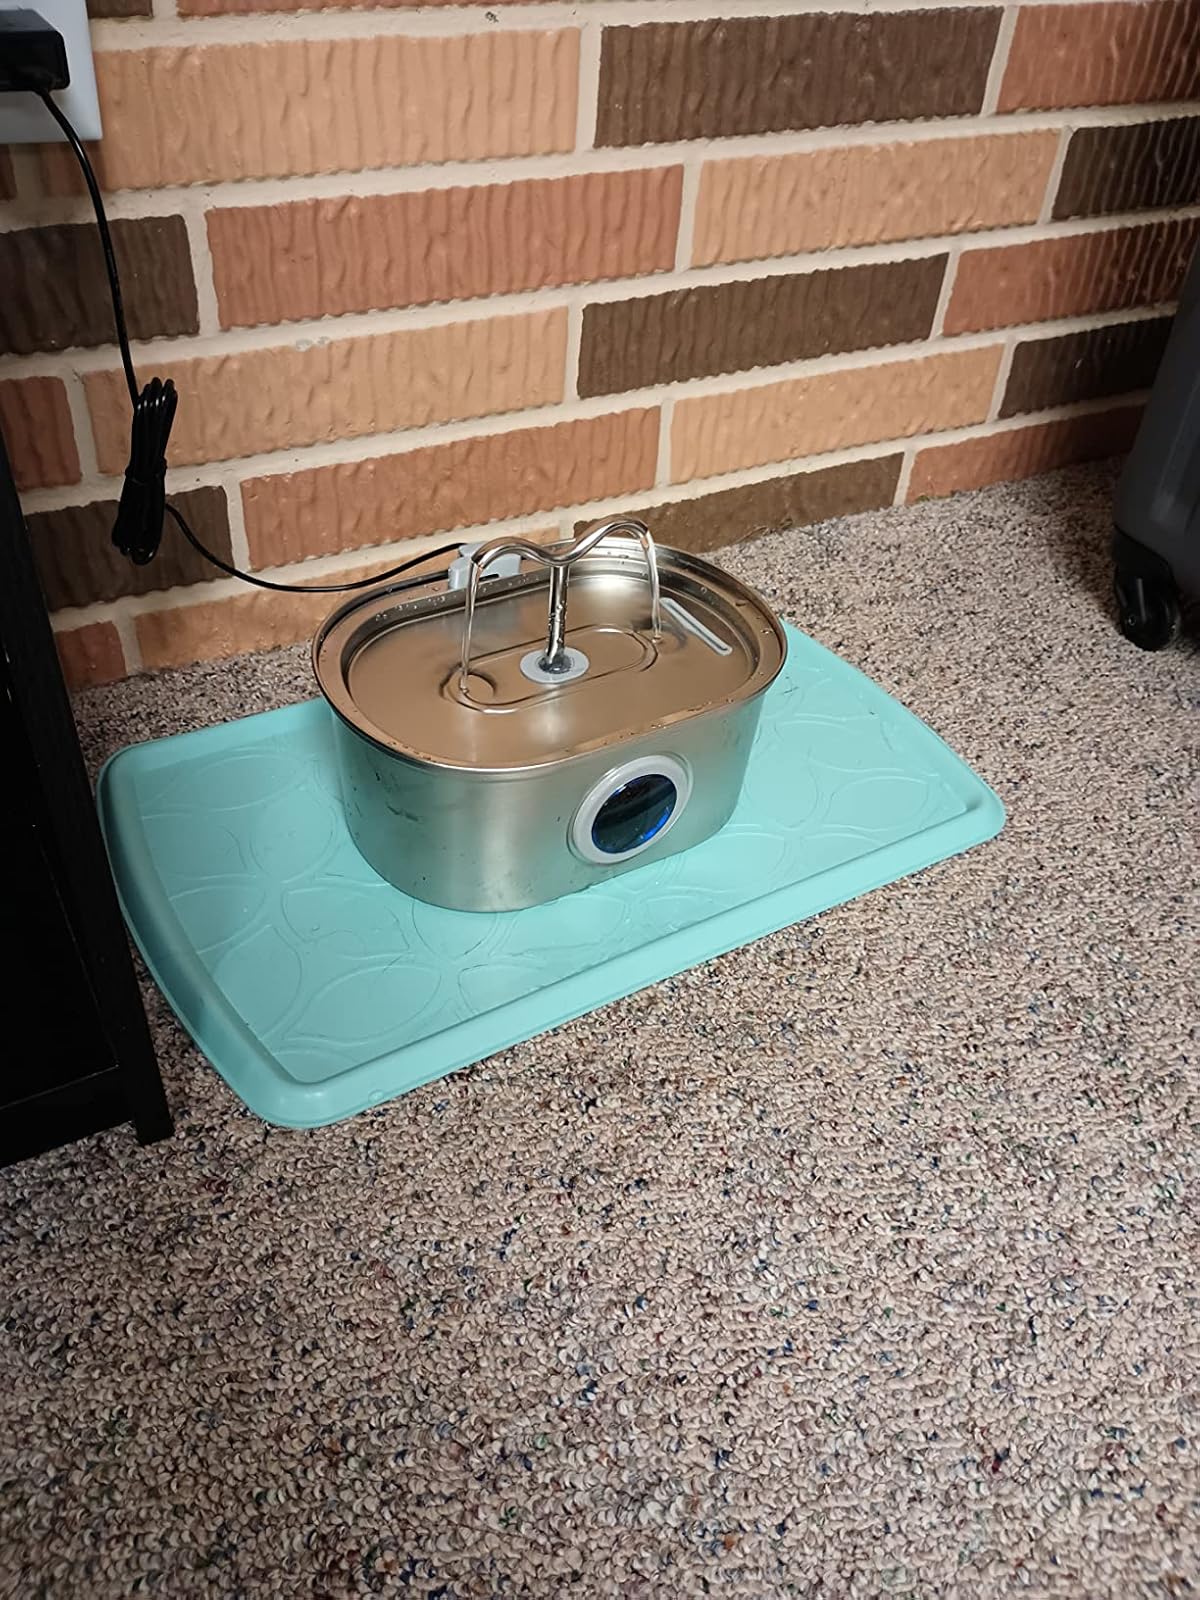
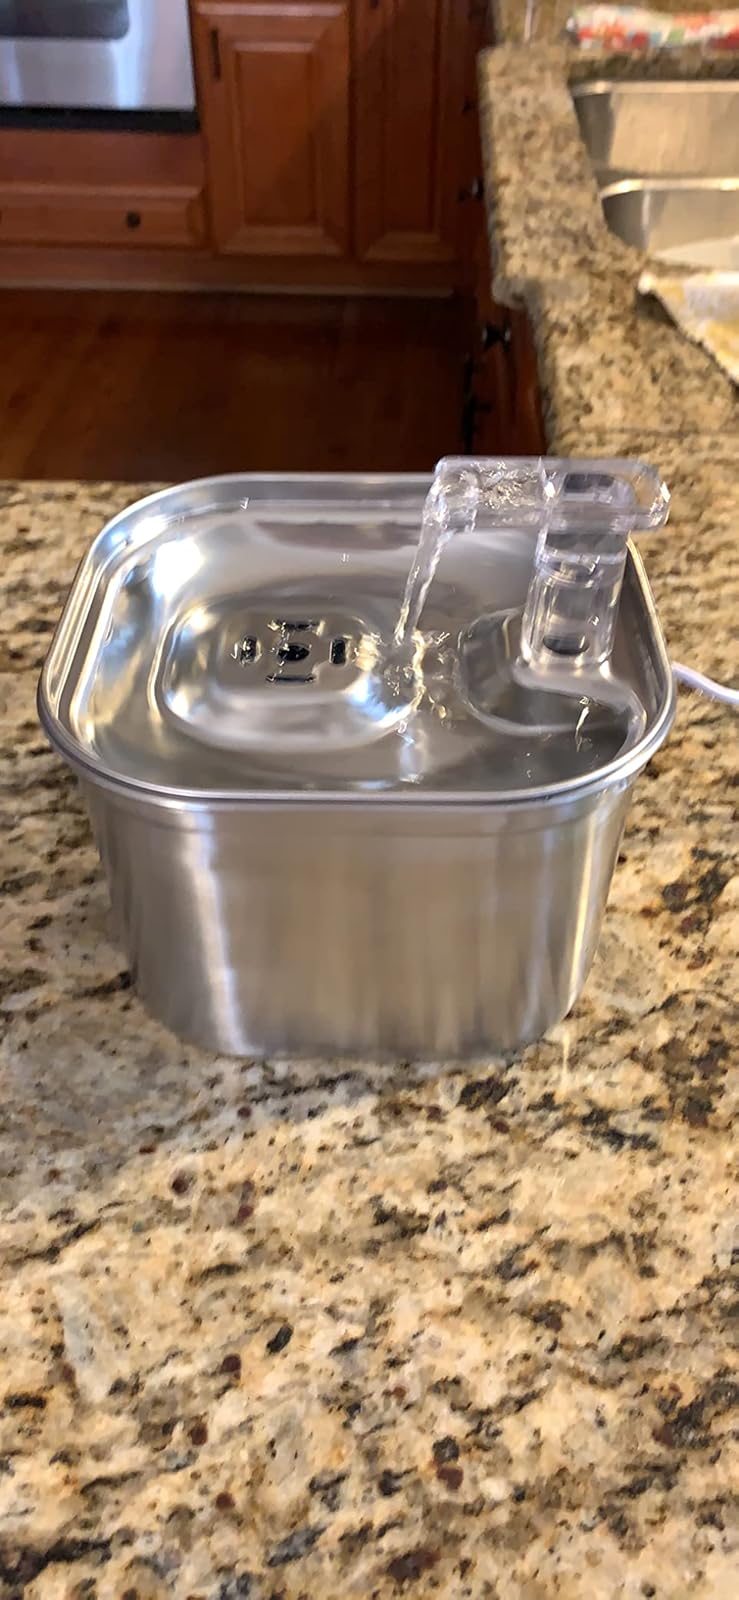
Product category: items_bowl
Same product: no